Samata Party

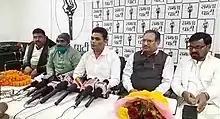
Samata Party Press Conference at Patna

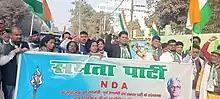
Samata Party Rally at Patna

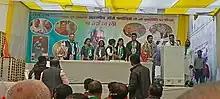
George Fernandes death anniversary by Samata Party

In 2007, George Fernandes left JD(U) and joined Samata Party along with their supporters, JD(U) general secretary and spokesman Shiv Kumar and senior leader Aneel Hegde, several other leaders and workers from various states left the JD(U) to join the Samata Party on the occasion. These included the Gujarat party unit president Praveensinh Jadeja, Andhra Pradesh unit chief Narasimha Reddy, Uttarakhand party chief Anurag Kumar and suspended party MLA from Bihar Chhedi Paswan. Also present on the occasion was former MP Brahmanand Mandal, the current president of Samata Party who had refused to join the JD(U) at the time of merger.